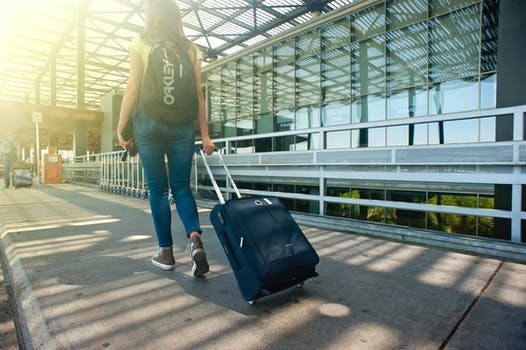
Label: No Watermark